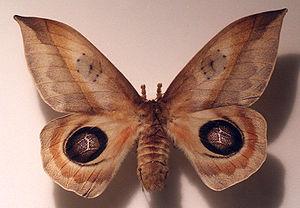
Automeris metzli est une espèce de papillon de la famille des Saturniidae.